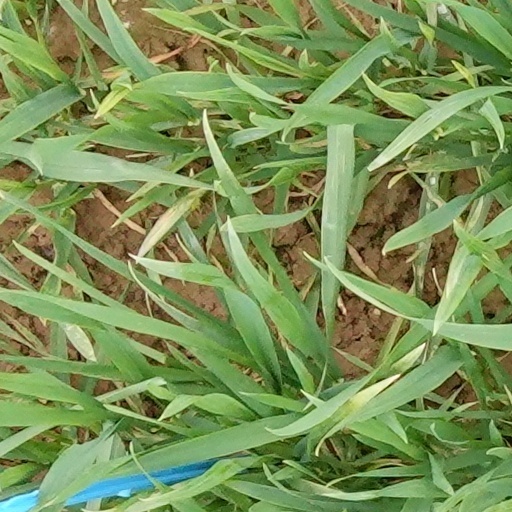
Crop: wheat